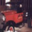
Label: truck